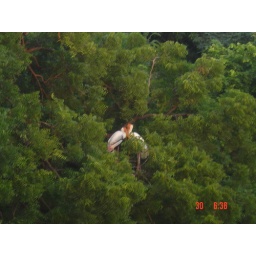
DSC03687 Storks nestling in the park trees opposite my Bhavnagar Hotel Jubilee window